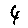
Label: 4